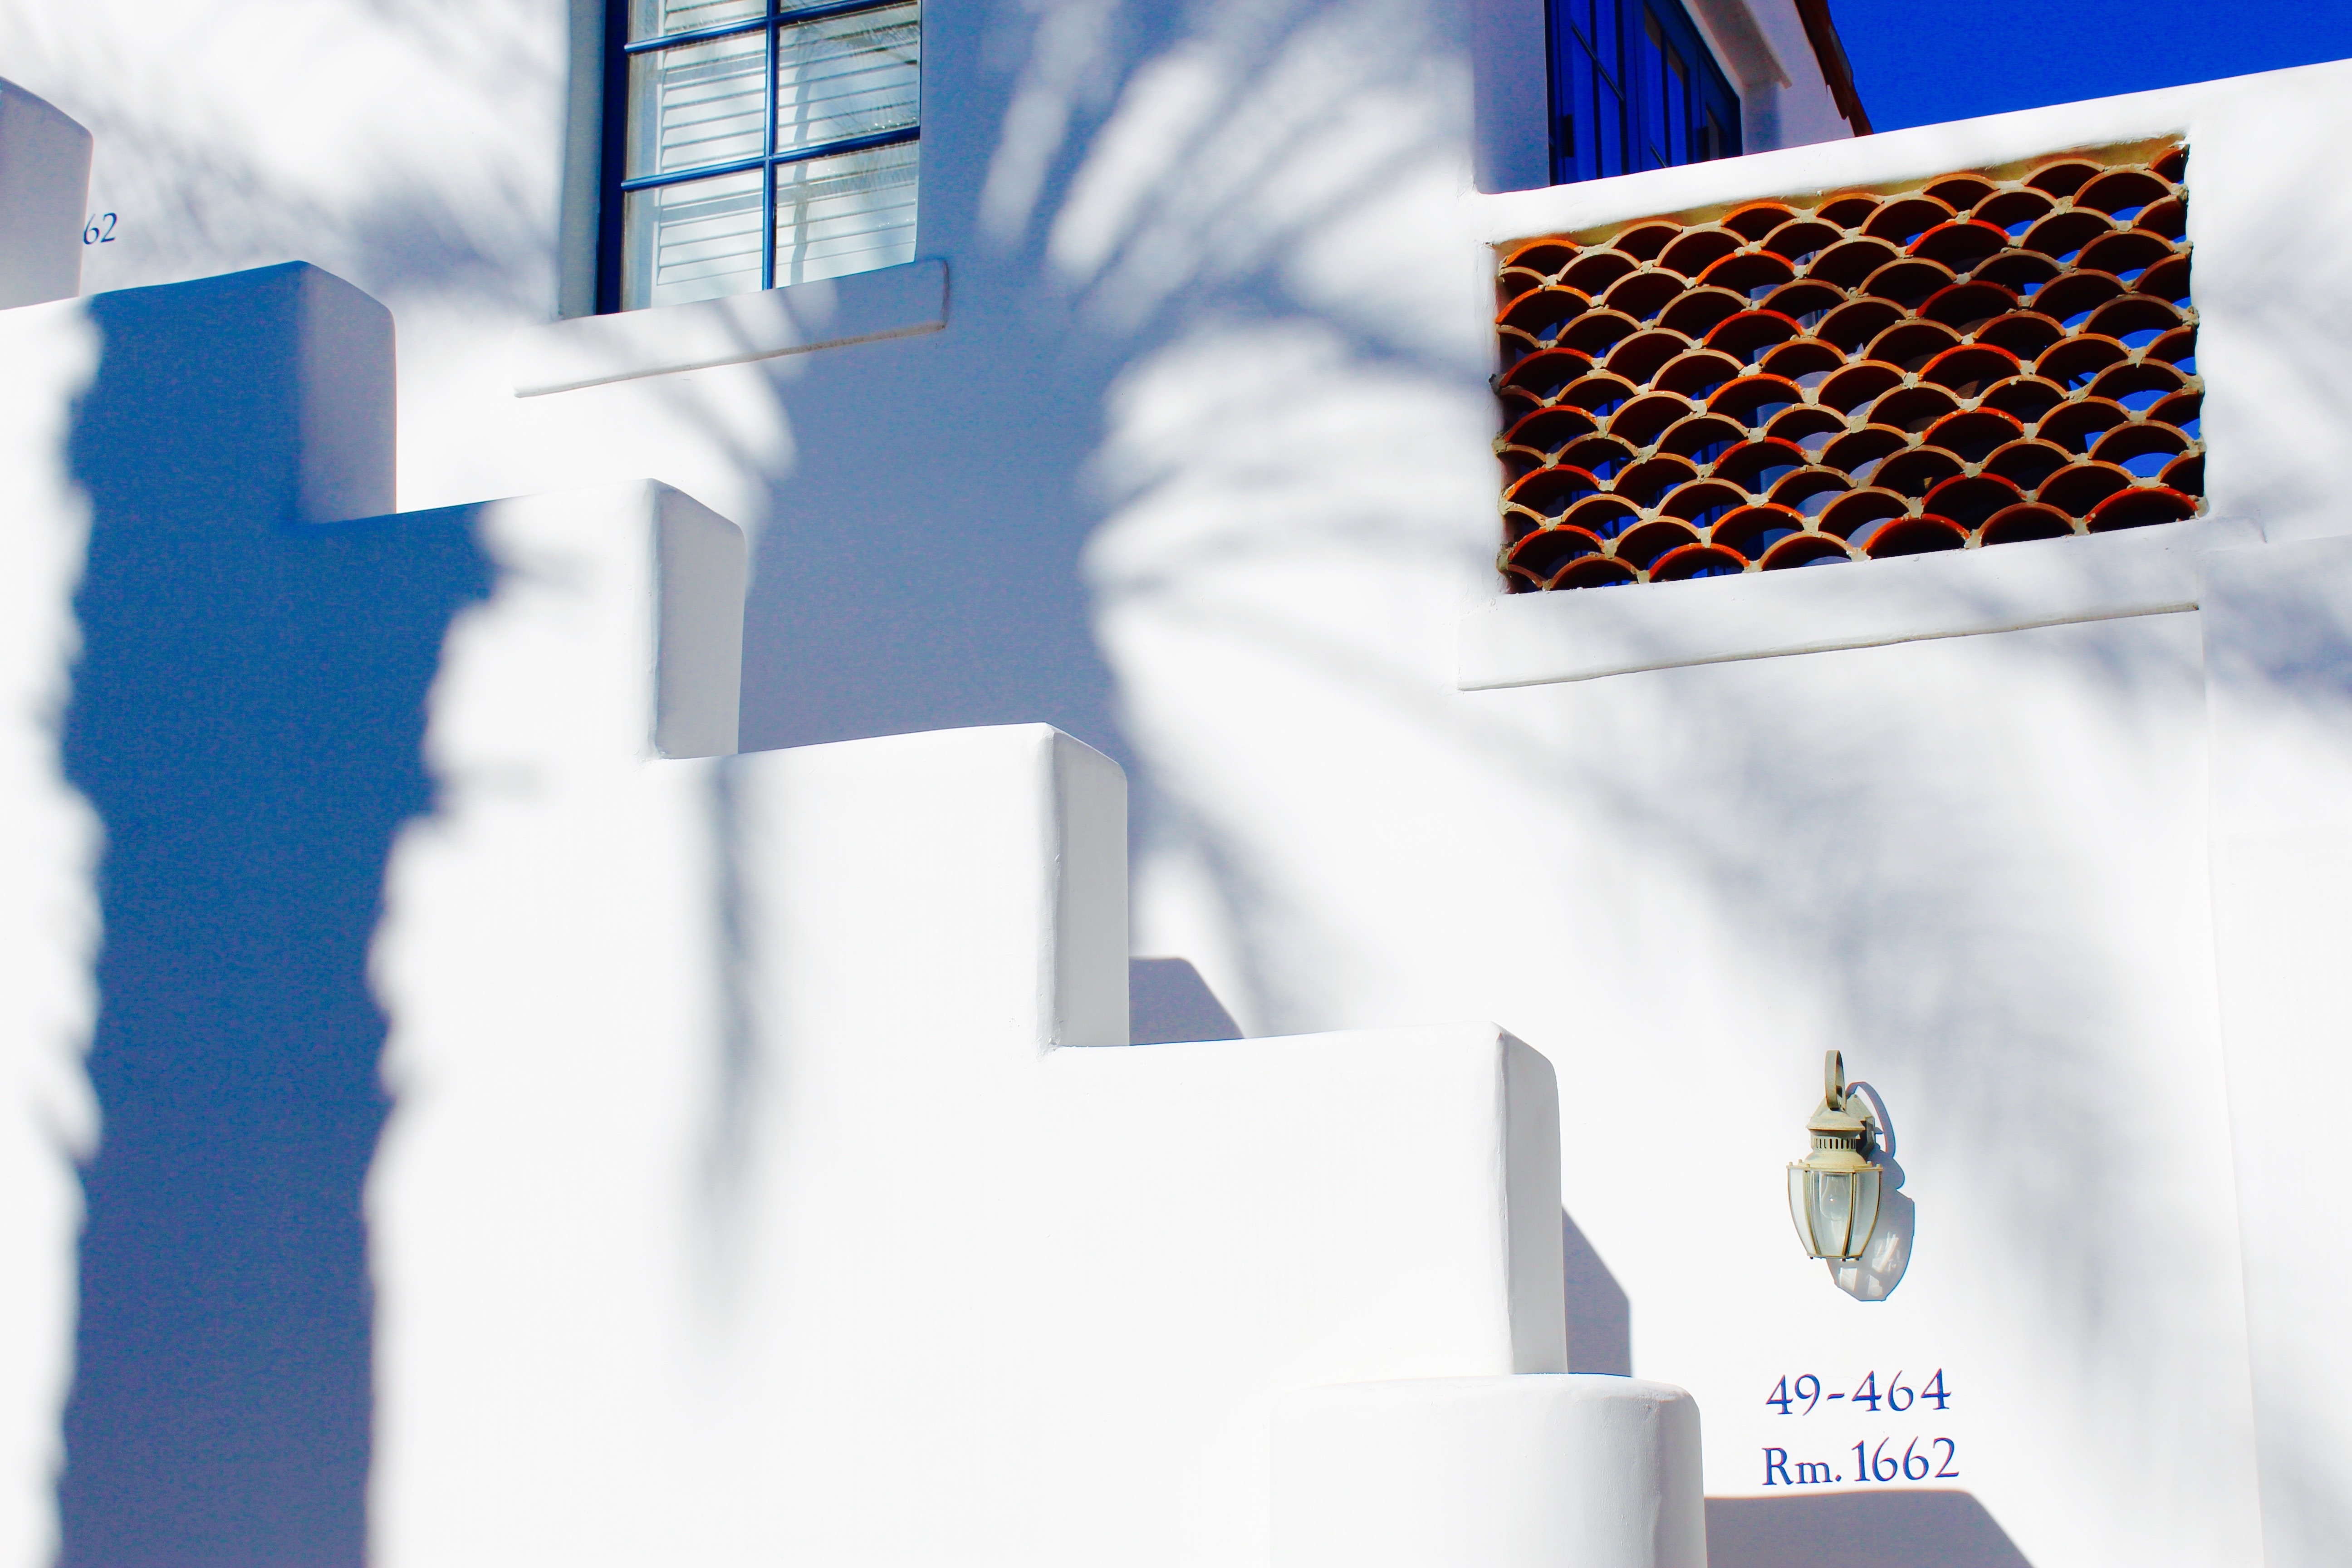
advertising, banner, flag, blue, energy, brand, design